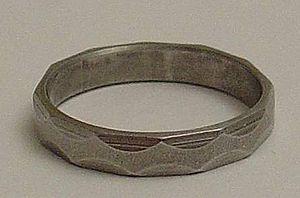
L'anneau de fer martelé, connu comme l'« Iron Ring » en anglais, est un anneau symbolique porté par plusieurs ingénieurs canadiens. L'anneau est remis lors du rite d'engagement de l'ingénieur et symbolise l'engagement du propriétaire de l'anneau envers sa profession. L'engagement et la possession de l'anneau sont purement volontaires et ne sont d'aucune façon un préalable pour accéder à la profession d'ingénieur au Canada. Il ne confère pas non plus la permission de pratiquer à titre d'ingénieur professionnel. La Société des Sept Gardiens est responsable de l'administration des rites d'engagement de l'ingénieur.